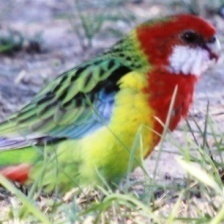
Species: EASTERN ROSELLA
Scientific name: PLATYCERCUS EXIMIUS